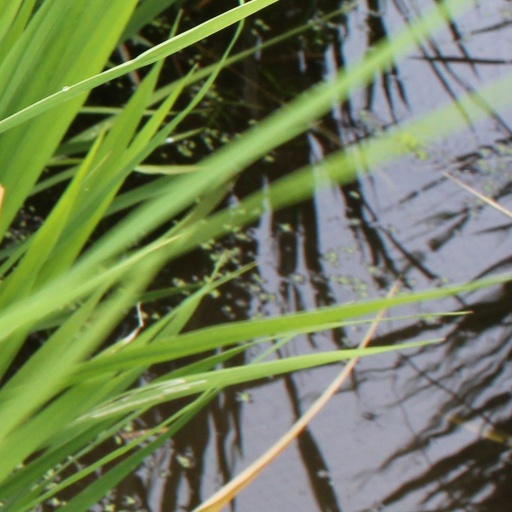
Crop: rice